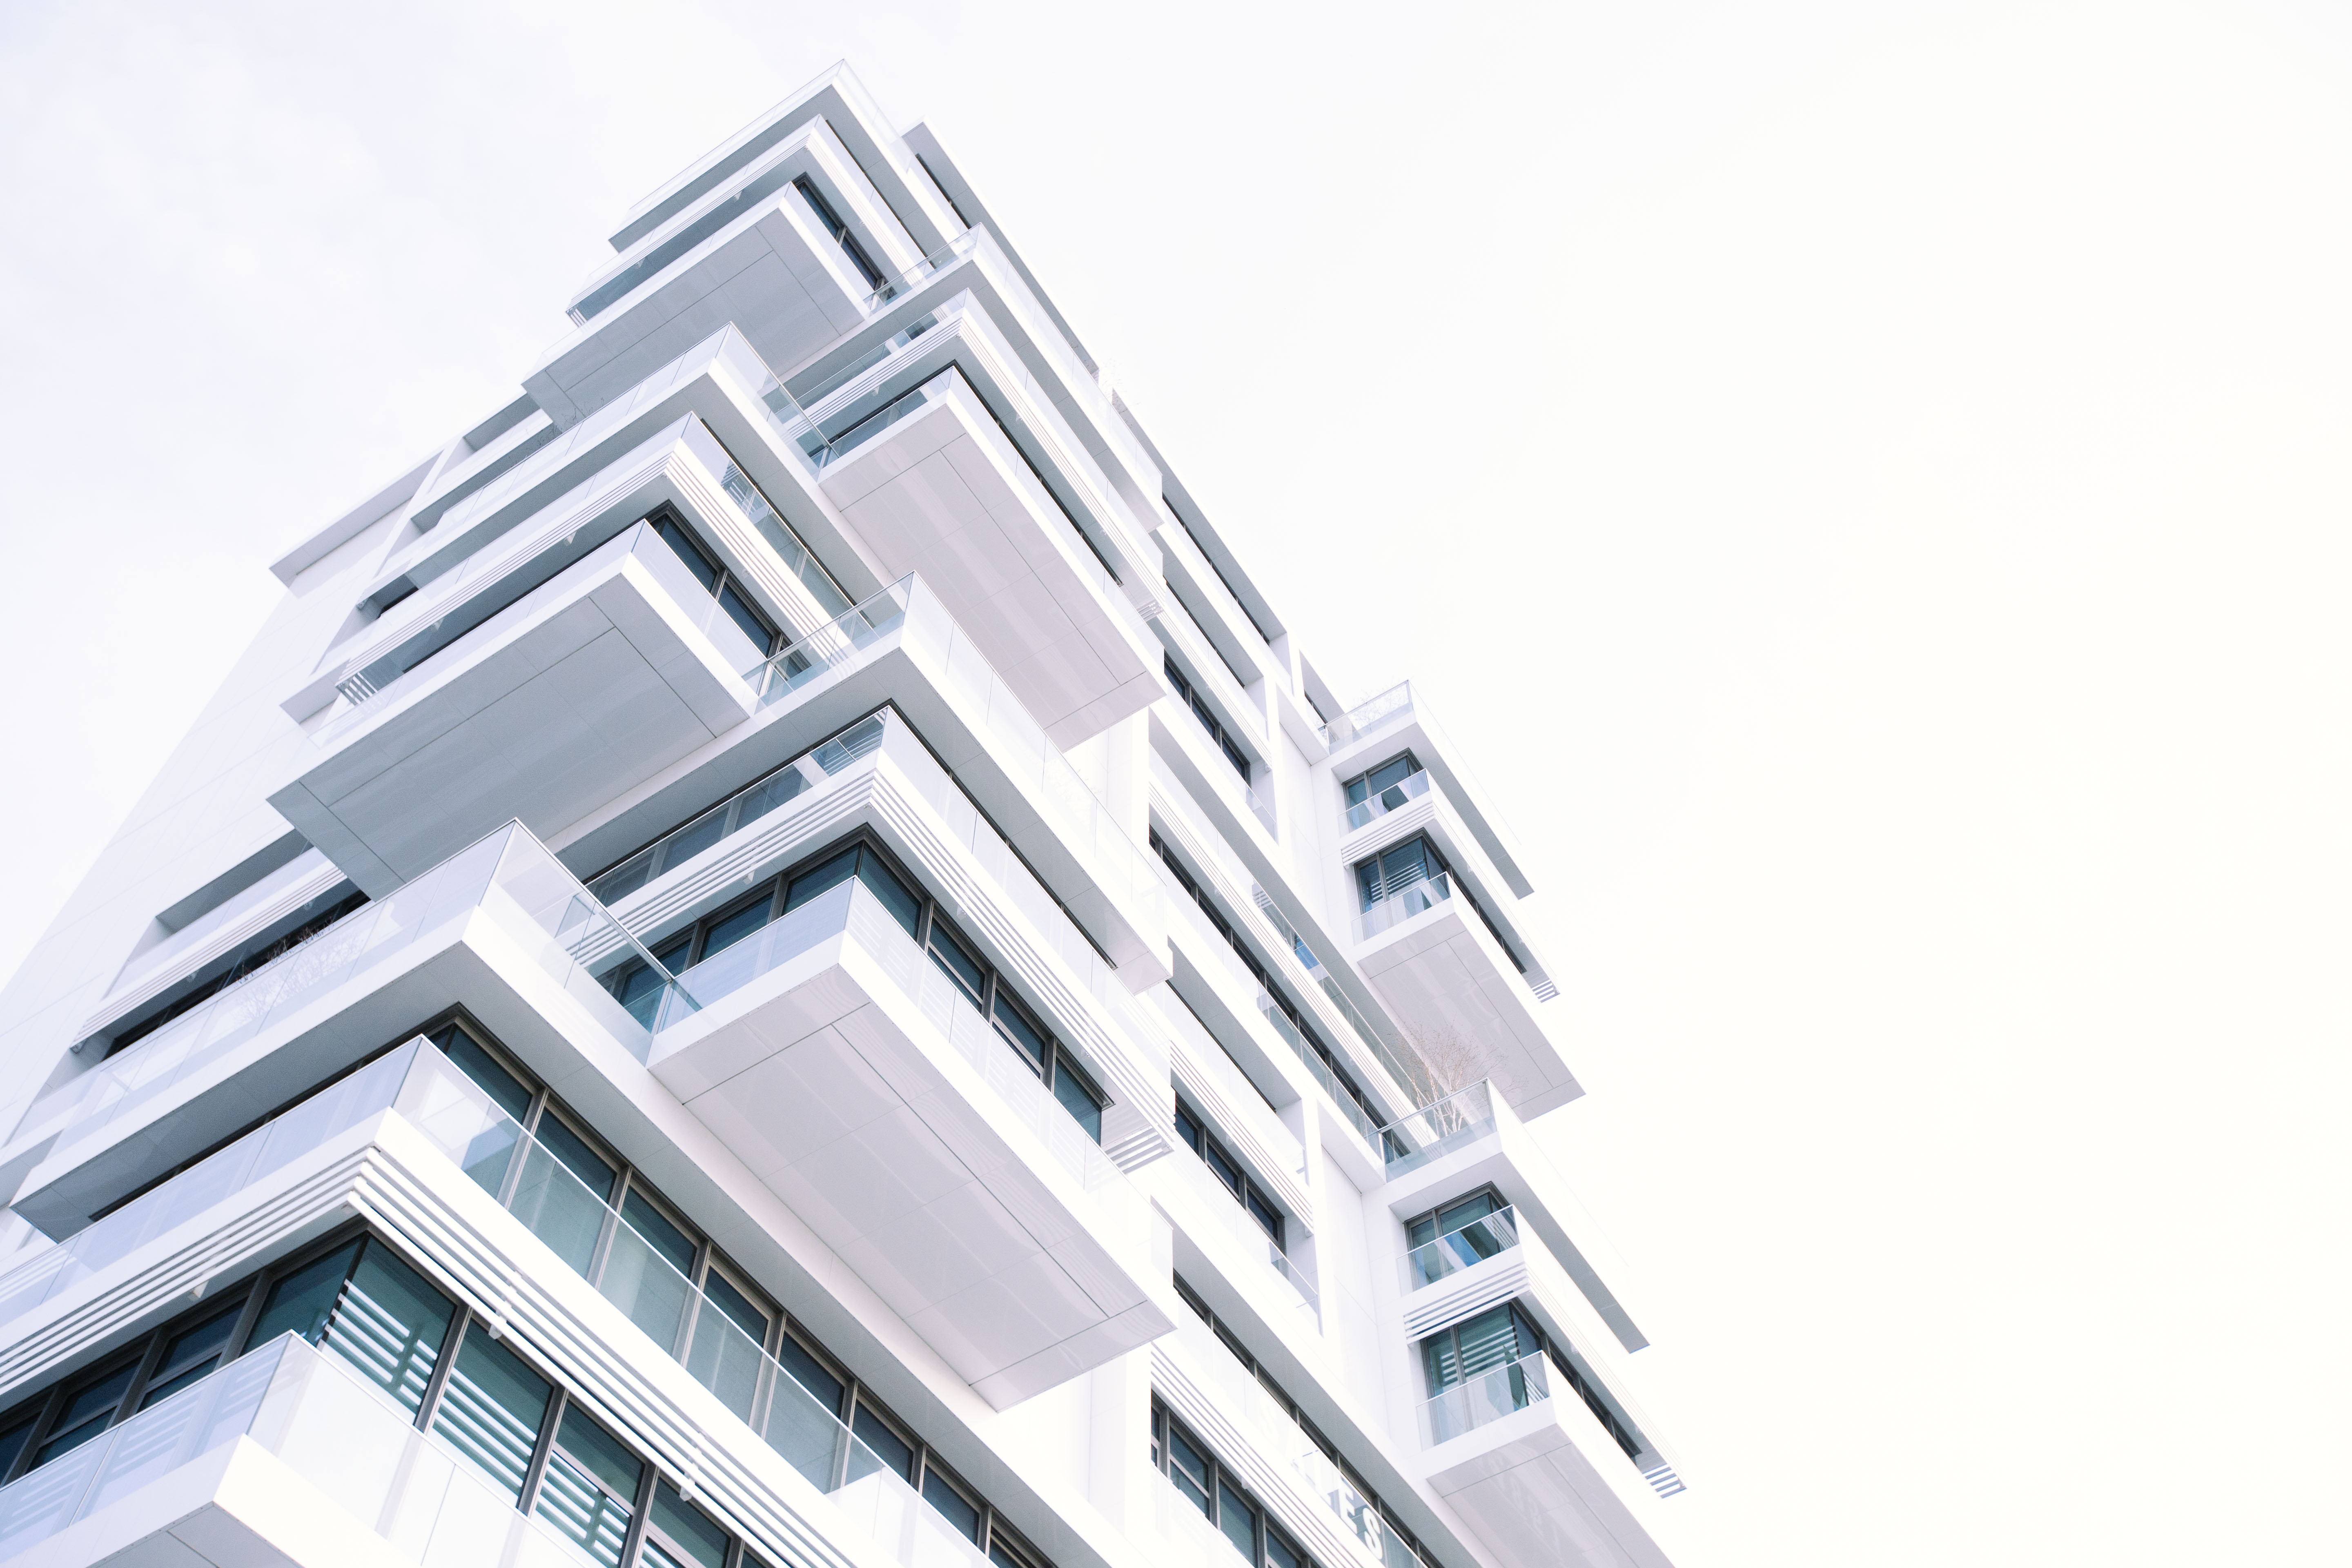
architecture, white, window, building, skyscraper, line, facade, tower block, design, condominium, daylighting, residential area